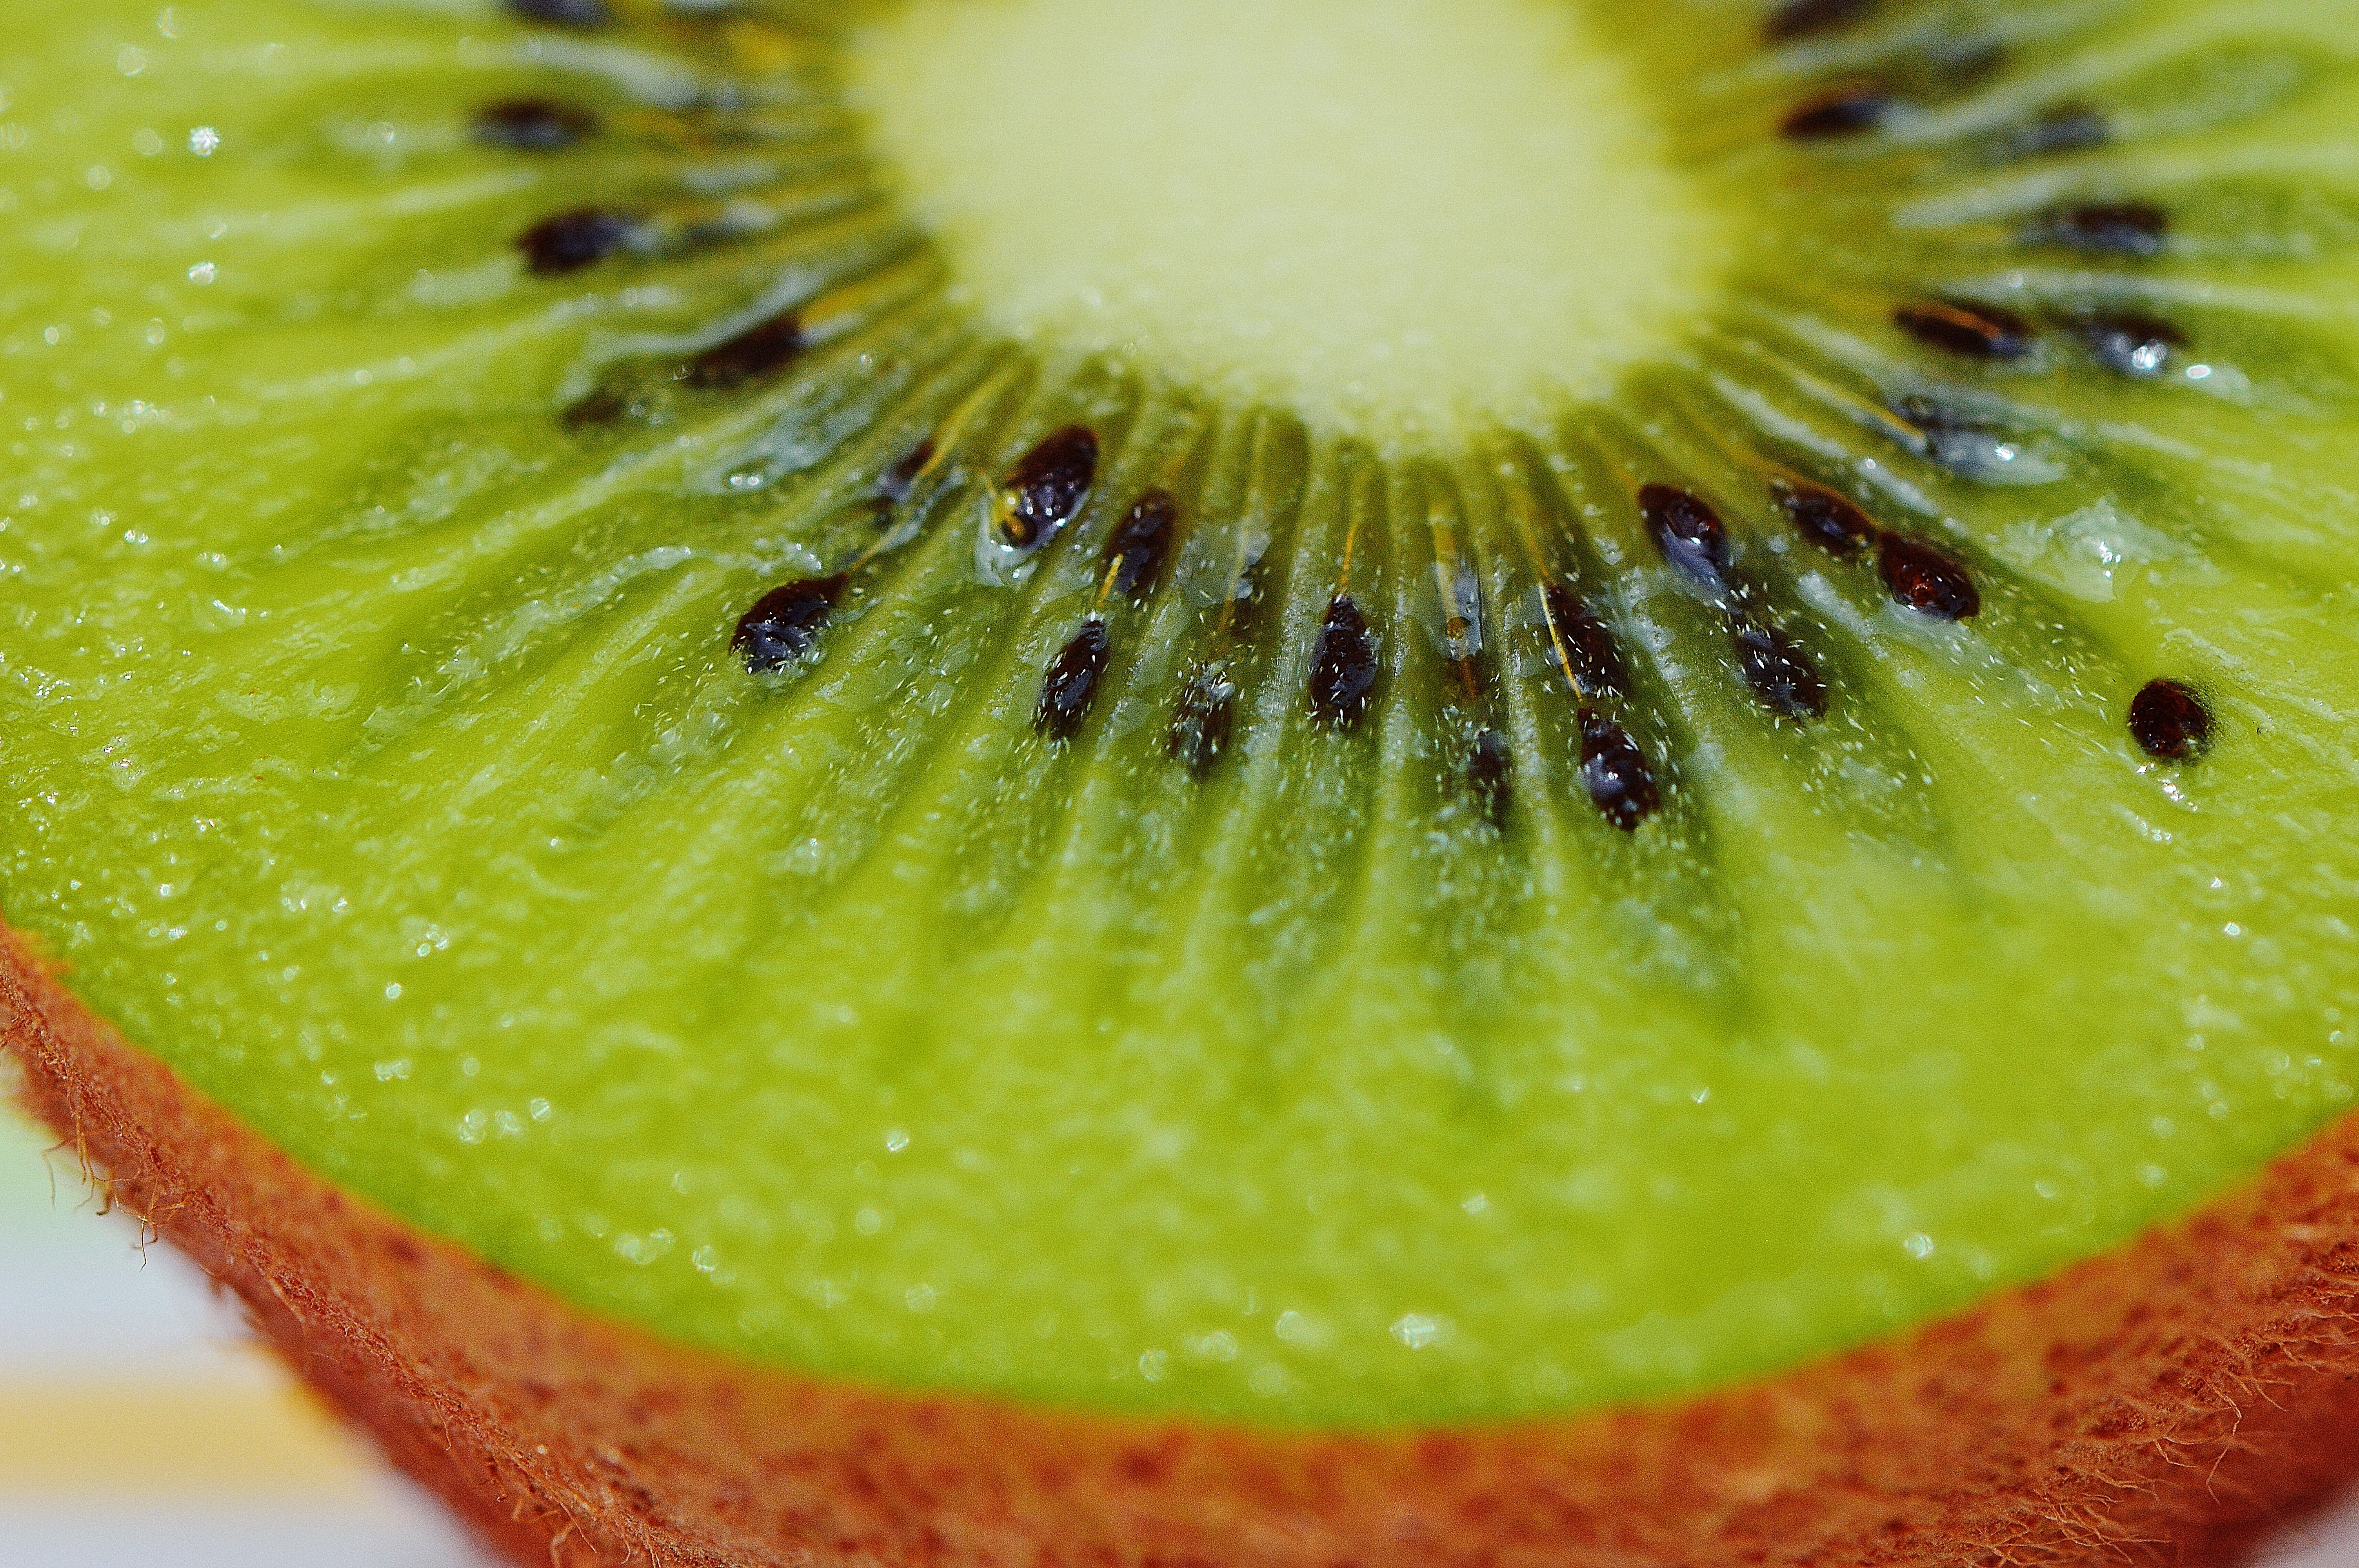
plant, fruit, sweet, ripe, food, green, produce, healthy, dessert, delicious, kiwi, fruits, passion fruit, vitamins, frisch, macro photography, flowering plant, land plant, kiwifruit